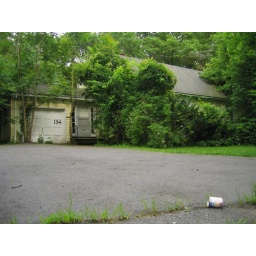
This building has sat vacant so long, a full grown tree now sits directly in front of the garage.